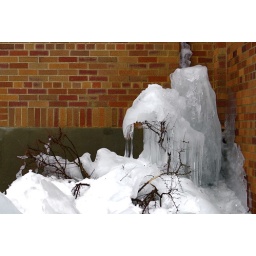
This fell off of the roof of the library at Whitworth and just stuck in the snow like this.